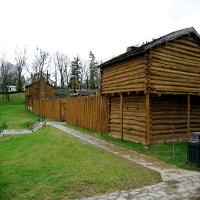
Weather: cloudy or overcast